Branimir, Duke of Croatia

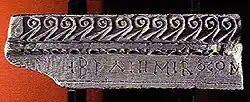
Part of the Branimir Inscription from Šopot near Benkovac.

However, the situation complicated until 887 during the time of pope Stephen V (information is found in few letters and preserved in "Decretum Ivonis" and "Decretum Gratiani Collectio Britannica"). The previous archbishop of Split, Marin, died and Theodosius was promoted to the position by Aquileian patriarch Walpert in 886, but did not abolish Diocese in Nin as wanted by the Holy See, however, eventually in 887–888 was confirmed as the archbishop of Split (with a pallium). Later after his death, Diocese of Nona once again will be temporary separated from the Archdiocese of Split.